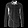
Label: Shirt